Thomisidae

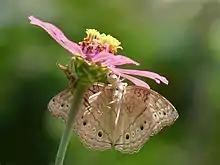
Crab spider feeding on a "Junonia atlites" butterfly in a "Zinnia elegans" flower

The Thomisidae are a family of spiders, including about 170 genera and over 2,100 species. The common name crab spider is often linked to species in this family, but is also applied loosely to many other families of spiders. Many members of this family are also known as flower spiders or flower crab spiders.